Karen MacKenzie

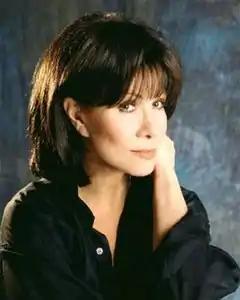
Michele Lee as Karen Fairgate-MacKenzie

Karen MacKenzie (maiden name Cooper; formerly Fairgate) is a fictional character in the CBS primetime soap opera "Knots Landing". Karen is portrayed by actress Michele Lee, and has appeared on the show since its pilot episode, first broadcast on December 27, 1979. "Knots Landing" follows the trials of four middle-class families living on a suburban cul-de-sac known as Seaview Circle in California. Lee portrayed Karen for the entire run of "Knots Landing", being the sole cast member to appear in every episode of its fourteen seasons. At the time, her appearances in all 344 episodes set a record for an actress on American primetime television. Karen's storylines focus on family troubles, business dealings, addiction, and kidnapping.